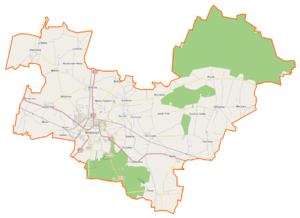
Krotoszyn est une gmina mixte du powiat de Krotoszyn, Grande-Pologne, dans le centre-ouest de la Pologne. Son siège est la ville de Krotoszyn, qui se situe environ 88 km au sud-est de la capitale régionale Poznań.